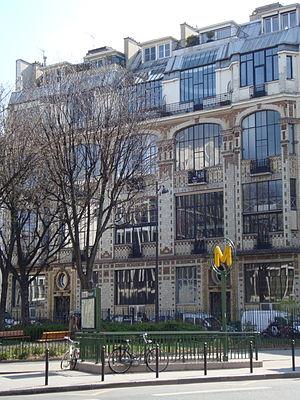
Immeuble du 31 rue Campagne-Première, oeuvre art déco de l'architecte André Arfvidson
À bout de souffle est un film français emblématique de la Nouvelle Vague, réalisé par Jean-Luc Godard, sorti en 1960.